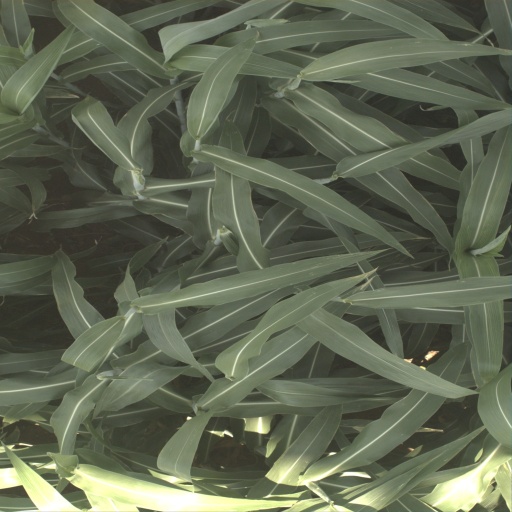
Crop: sorghum